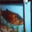
Label: trout